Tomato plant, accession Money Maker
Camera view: vertical (180 deg); turntable rotation: 300 degrees
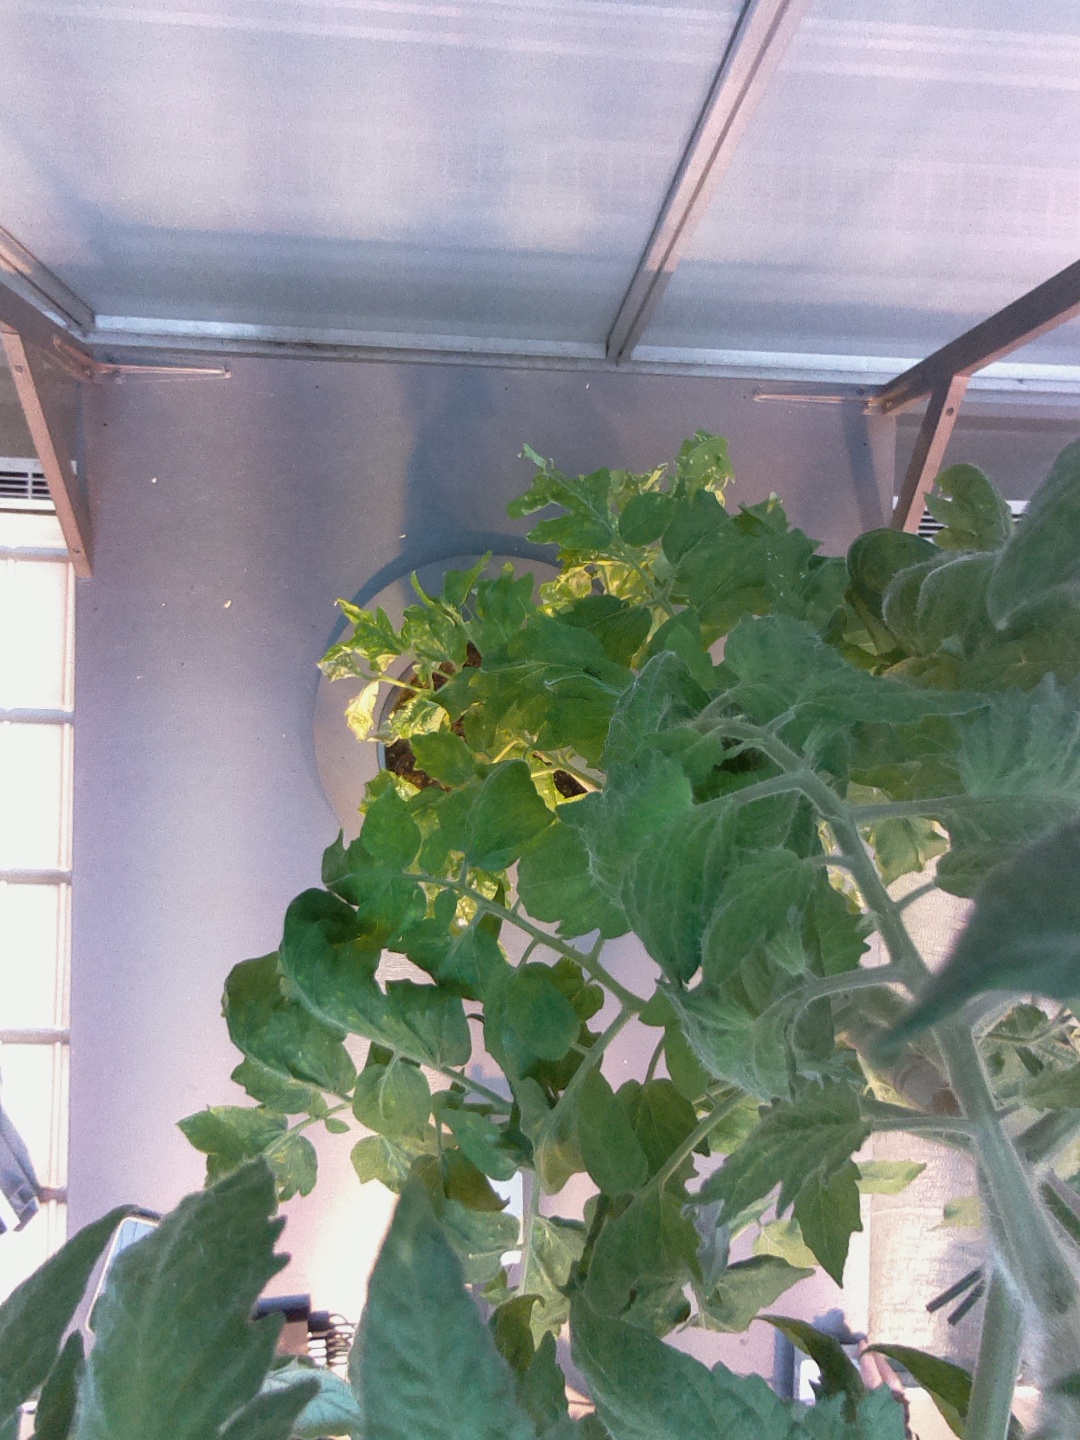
BBCH growth stage 70: Fruits at the main stem or branches visibles